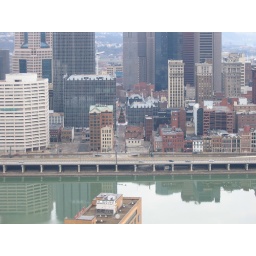
View from Mount Washington ---- notice Christmas tree in square by PPG building